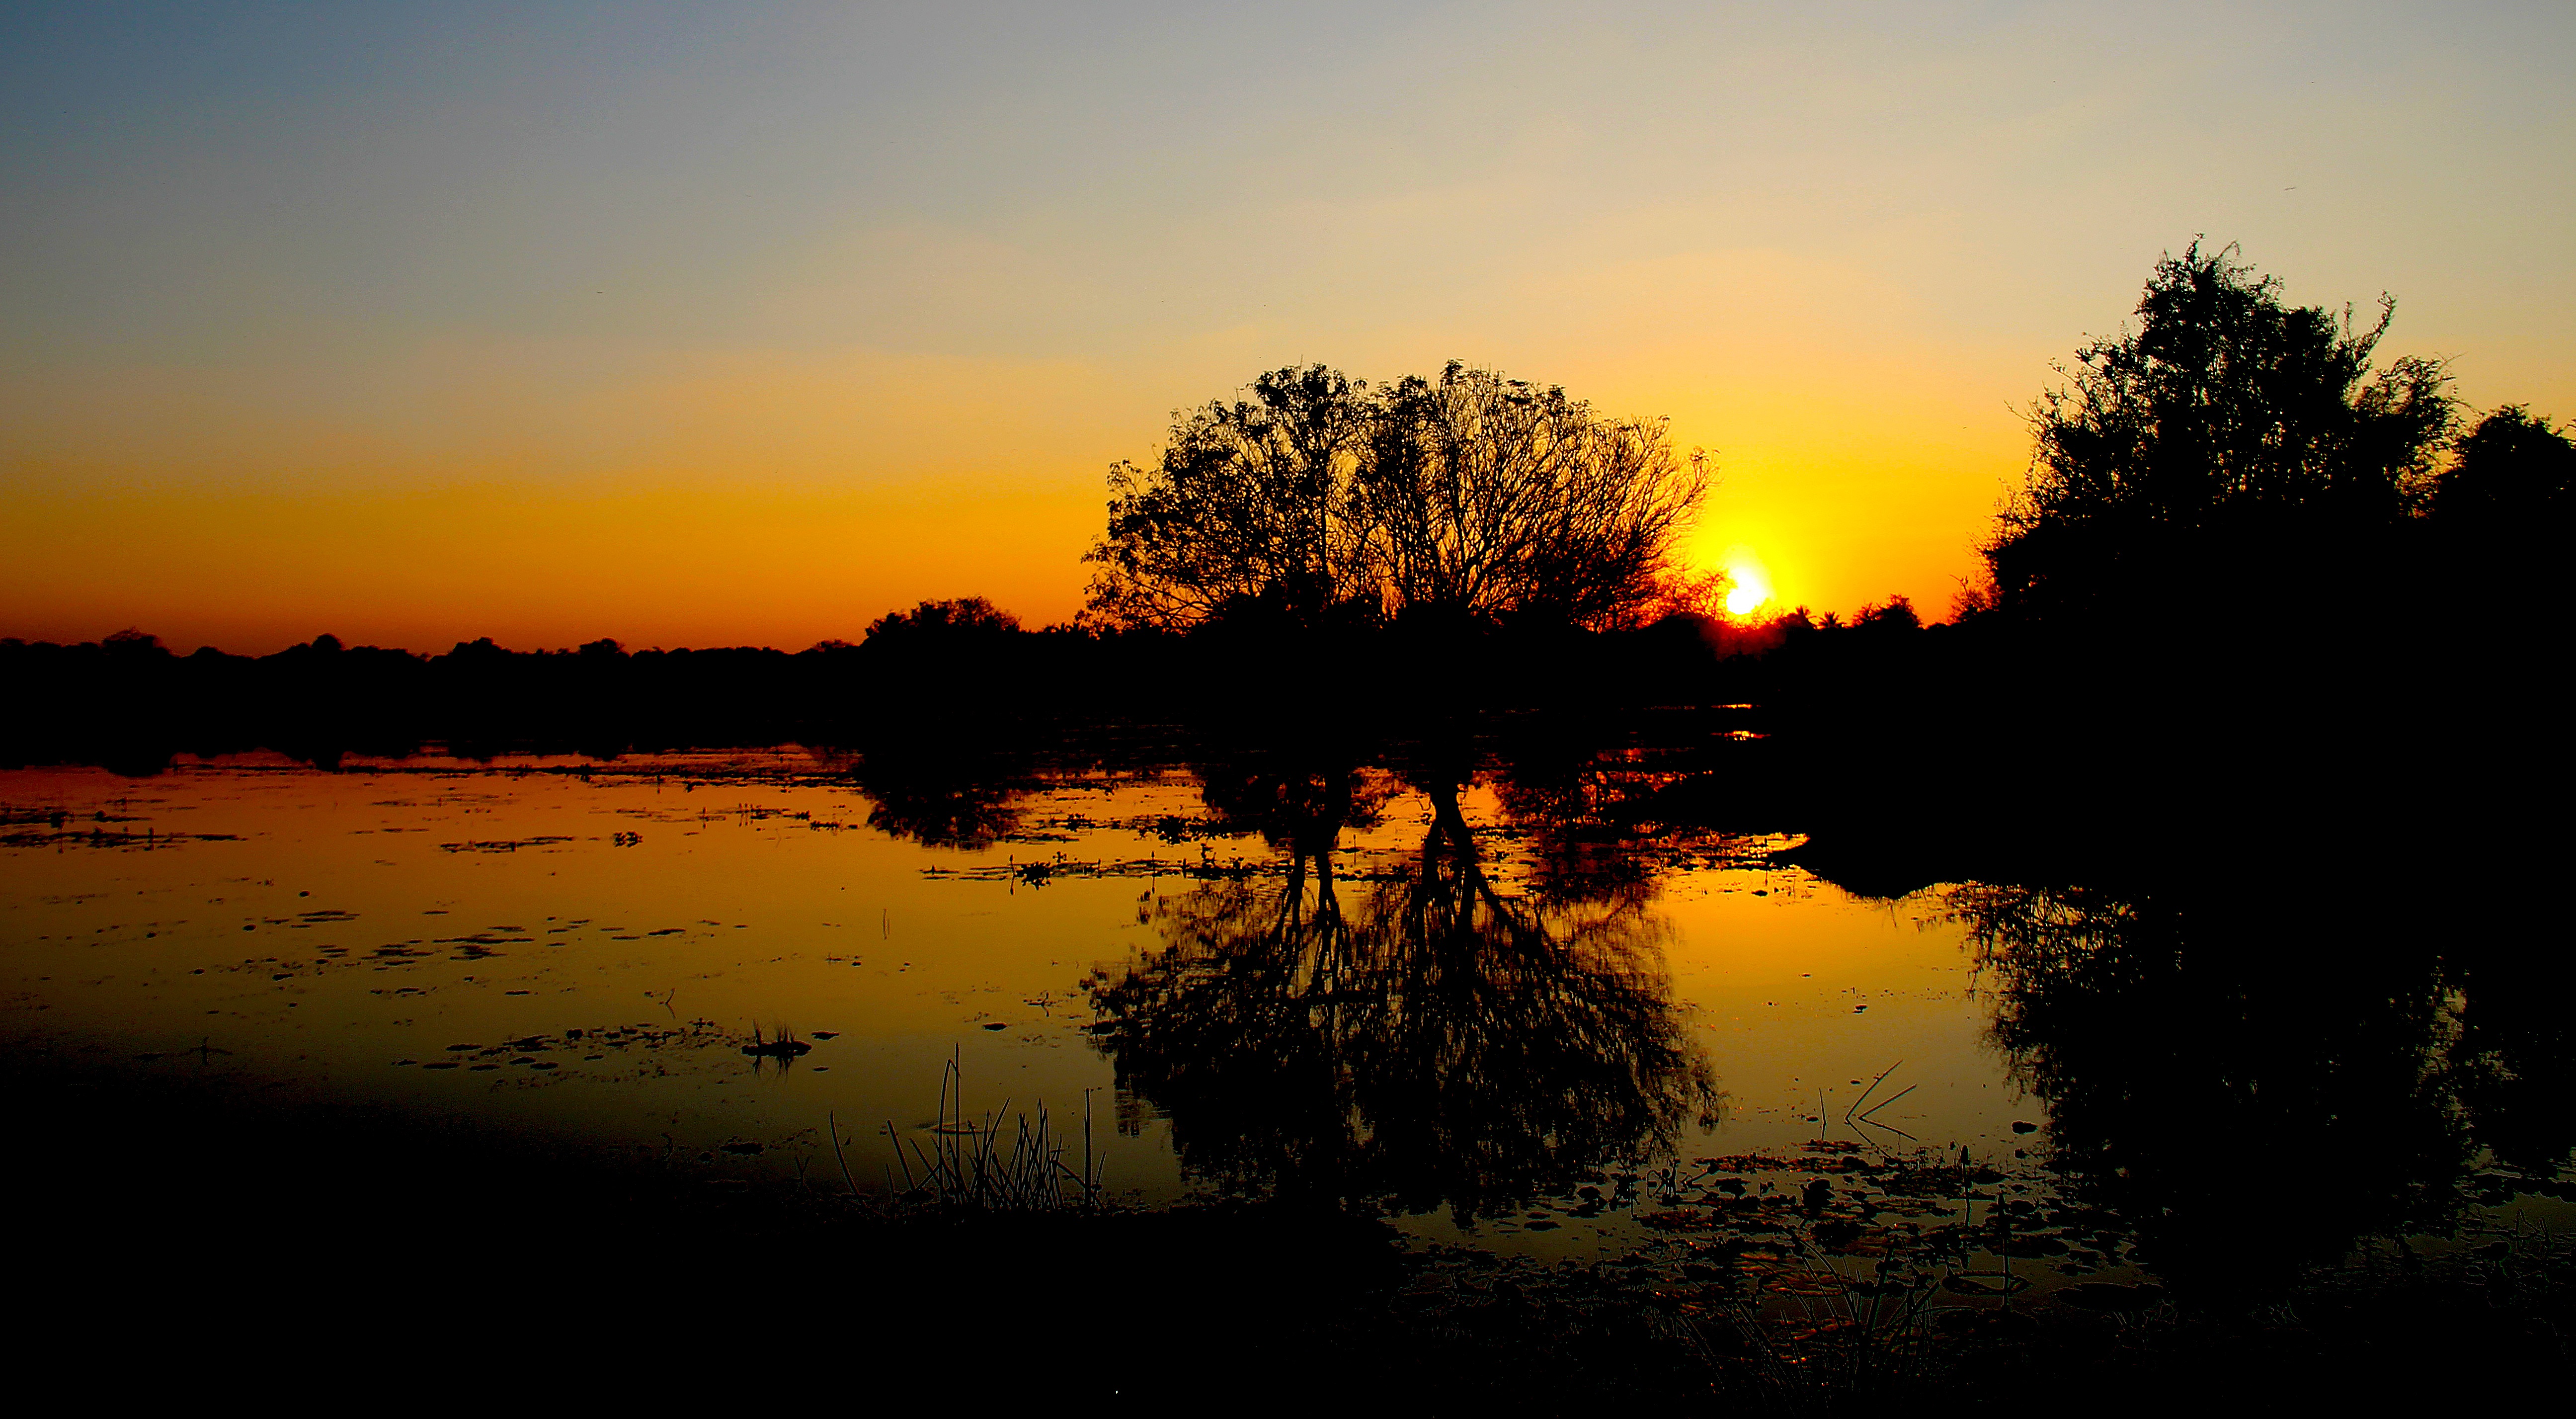
tree, nature, sun, sunrise, sunset, sunlight, morning, lake, dawn, dusk, evening, reflection, sri lanka, afterglow, anuradhapura, atmospheric phenomenon, red sky at morning